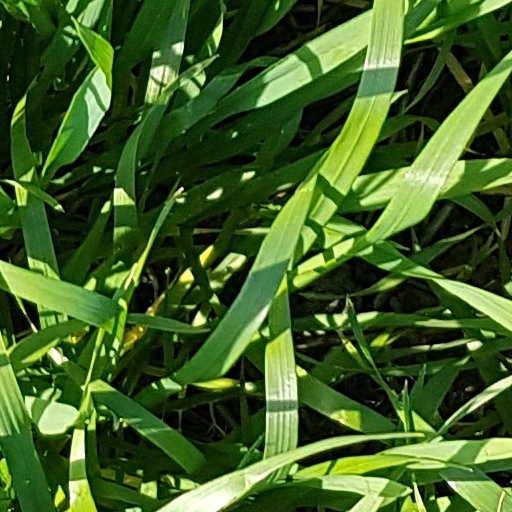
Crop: wheat